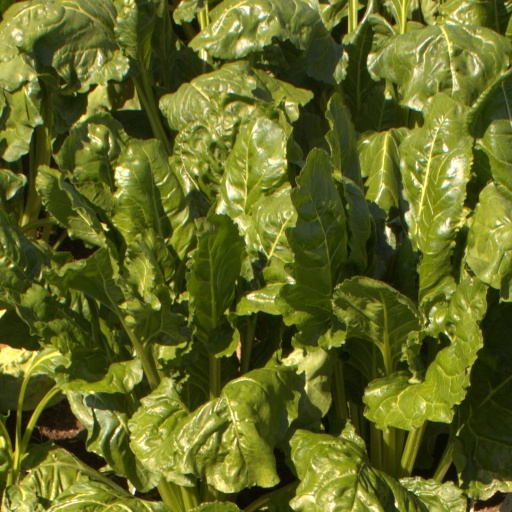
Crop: sugar beet